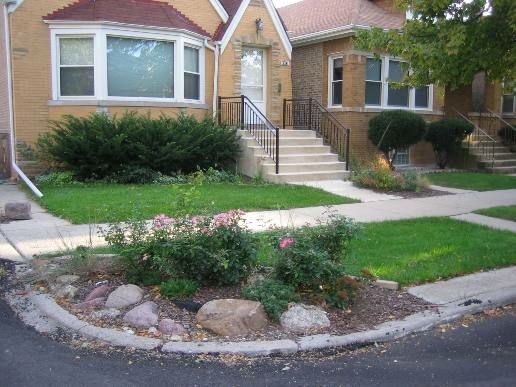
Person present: No